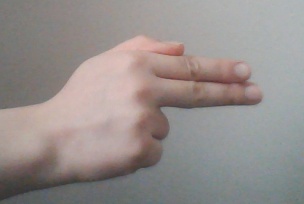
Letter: ghain